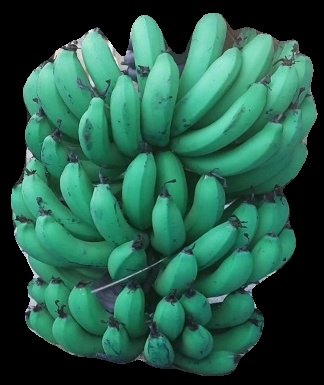
Variety: pachbale
Grade: grade3